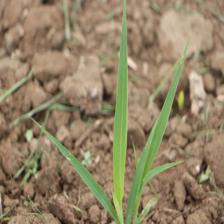
Label: Sorghum